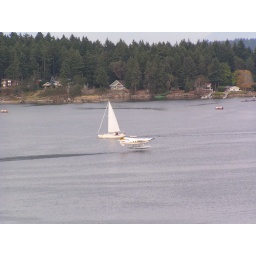
Float Plane takes off near sail boat in Nanaimo Harbor.